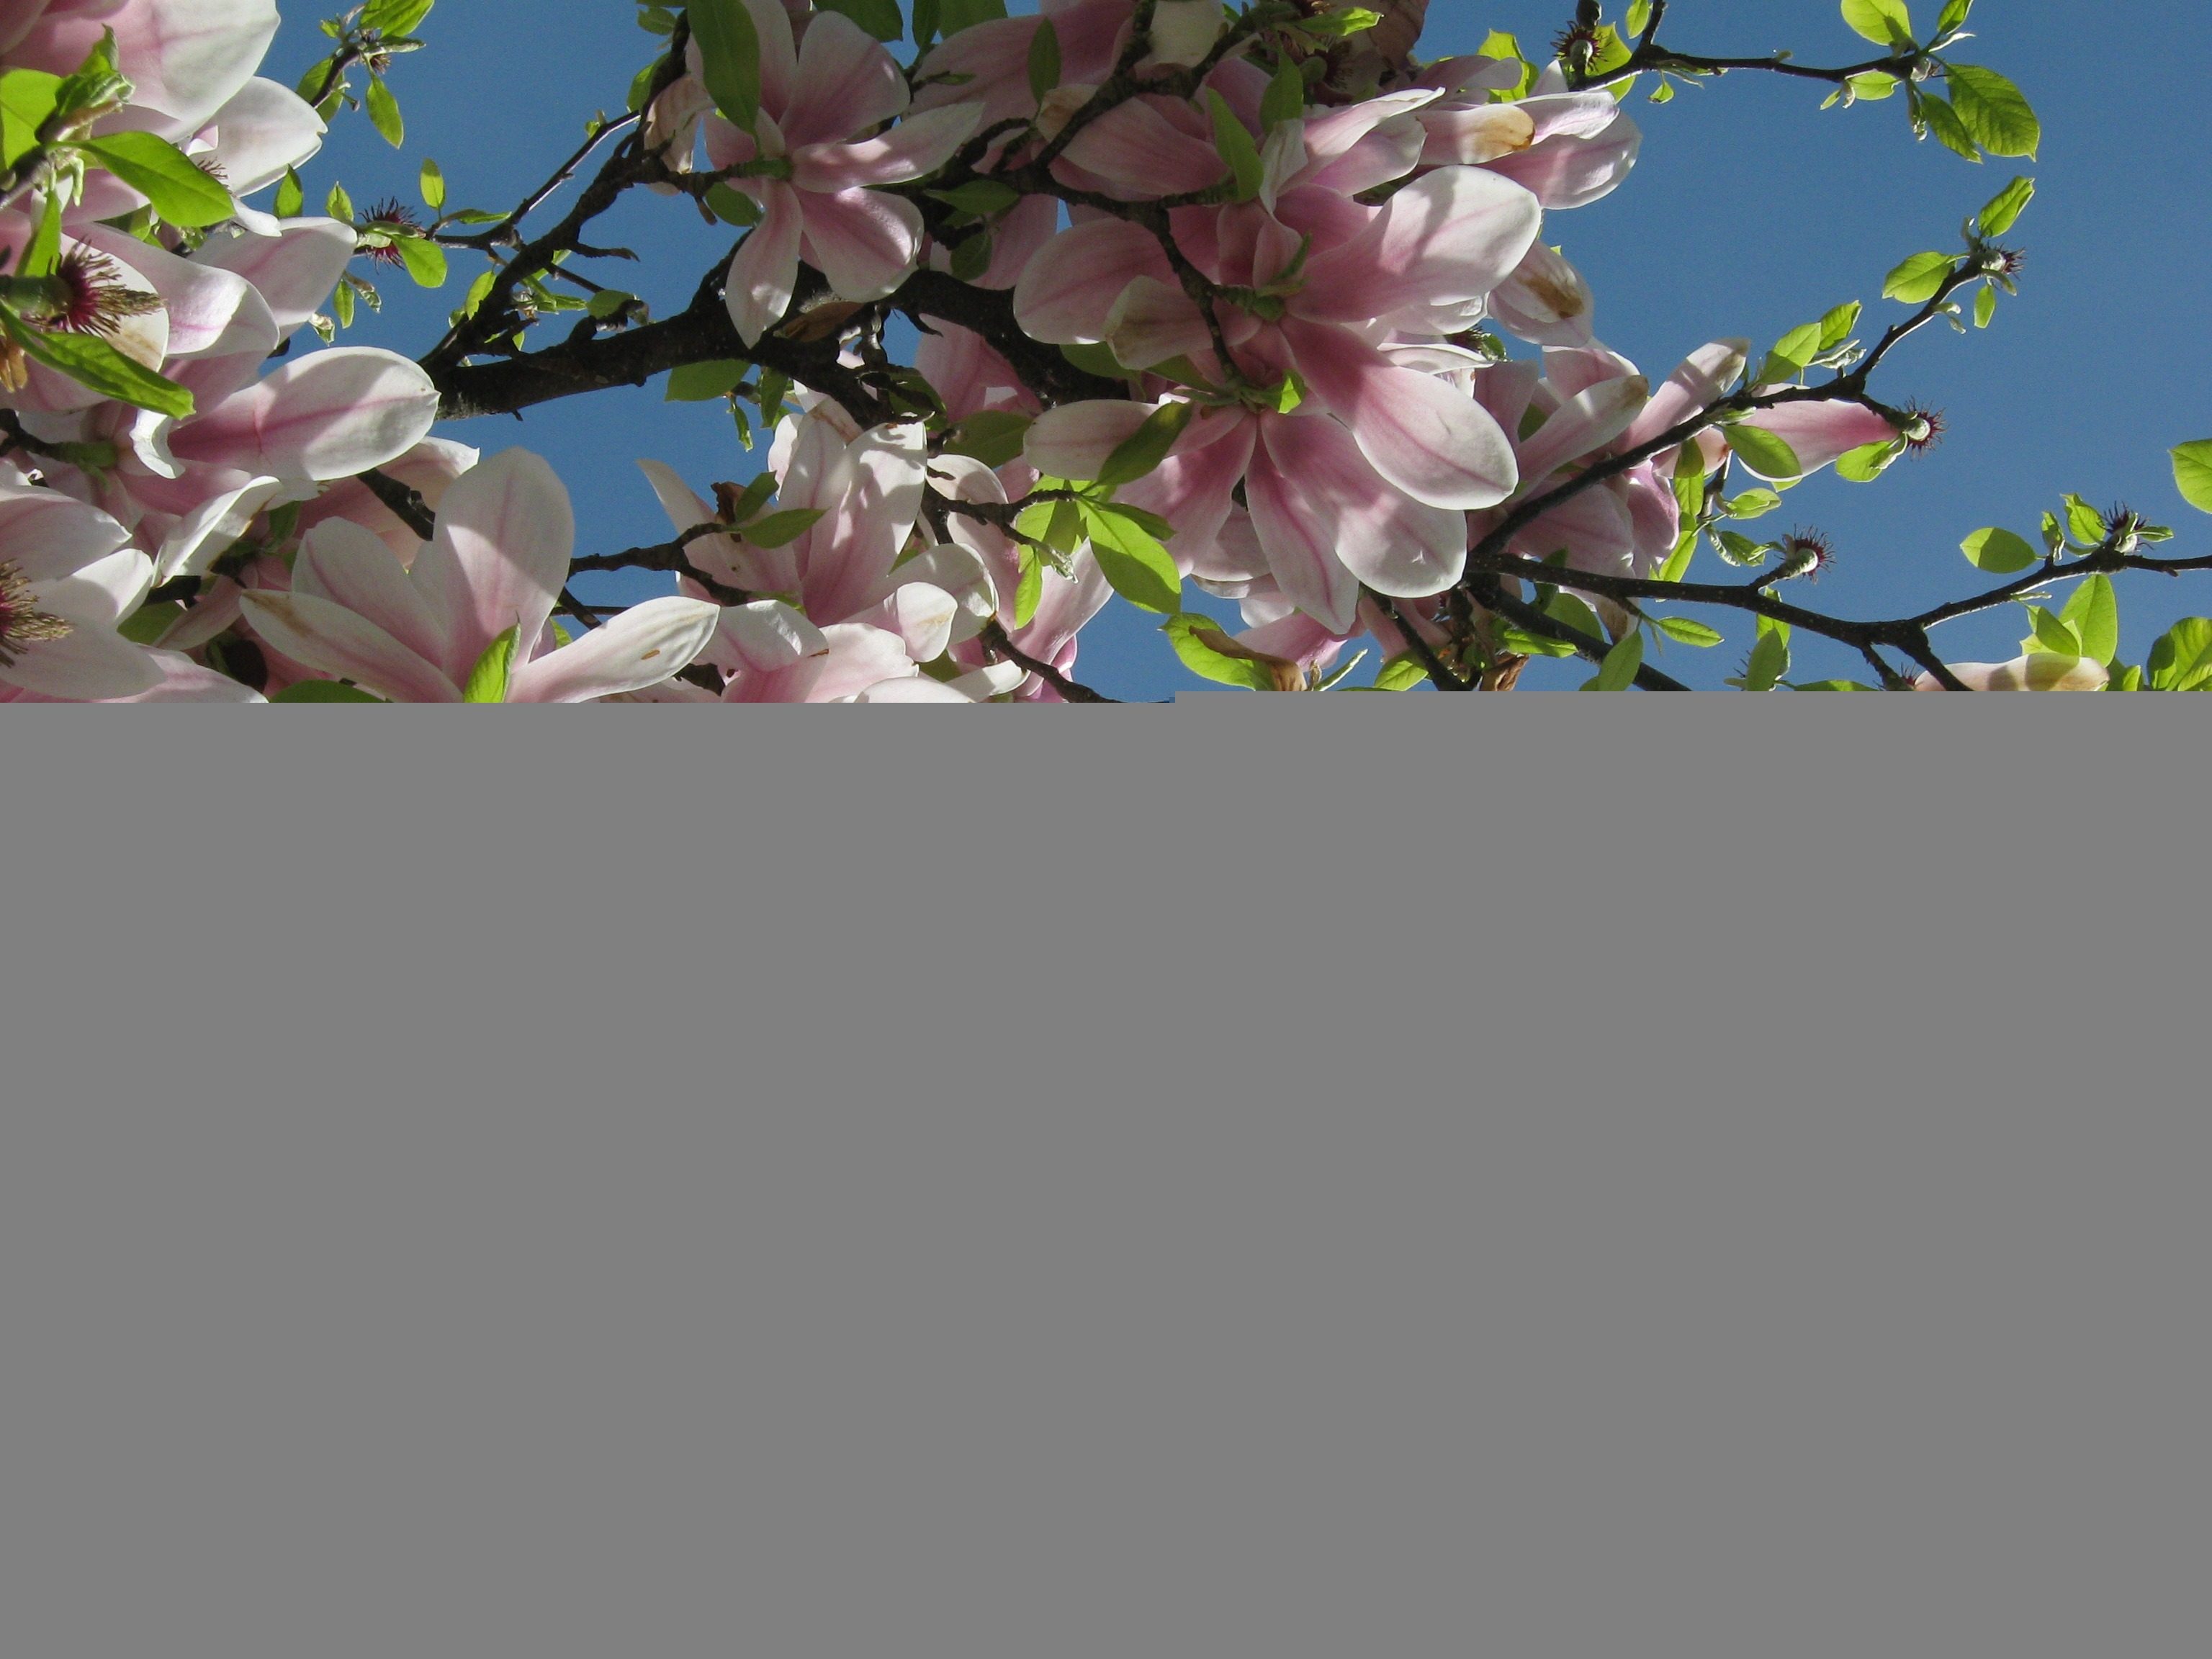
tree, branch, blossom, flower, bloom, spring, pink, interior design, leaves, magniolie